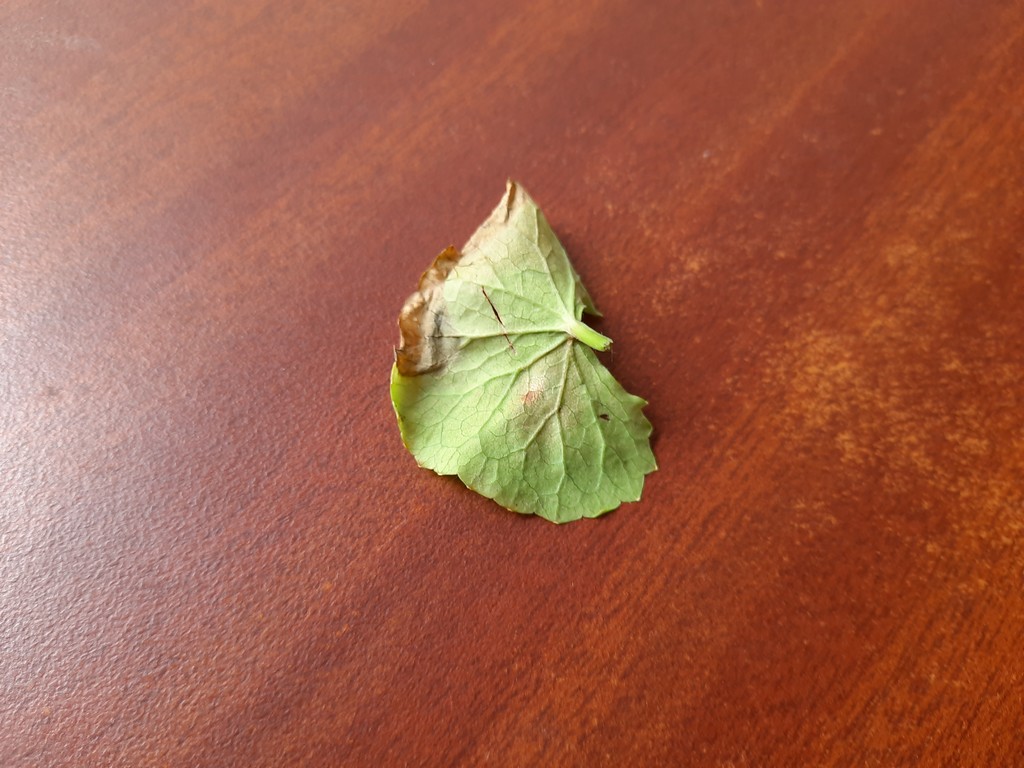
Label: Unhealthy